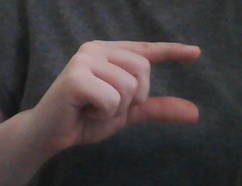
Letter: dal